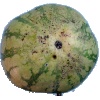
Label: watermelon